Philippine peso fuerte

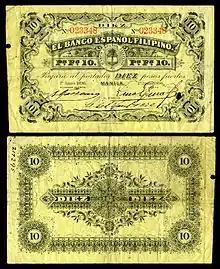
El Banco Español-Filipino, 10 pesos (1896)

The Philippine peso fuerte (Spanish "Strong Peso" sign: PF) was the first paper currency of the Philippines and the Spanish East Indies during the later Spanish colonial period. It co-circulated with other Spanish silver and gold coins and was issued by El Banco Español Filipino de Isabel II (currently Bank of the Philippine Islands). The banknotes were convertible to either silver pesos or gold coins at the bank's discretion. The colonial government at the time allowed El Banco Español-Filipino to issue pesos fuertes up to one-fourths of its subscribed capital, or a maximum of PF 100,000, which was subsequently raised to 300,000 in 1855.